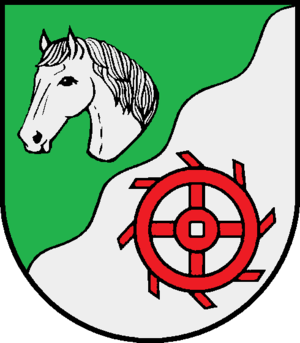
Bendorf (Holstein)
Coat of arms of Bendorf (Holstein)
Bendorf er en kommune og en by i det nordlige Tyskland, beliggende i Amt Mittelholstein i den sydlige del af Kreis Rendsborg-Egernførde. Kreis Rendsborg-Egernførde ligger i den centrale del af delstaten Slesvig-Holsten.